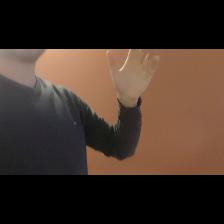
Label: Human